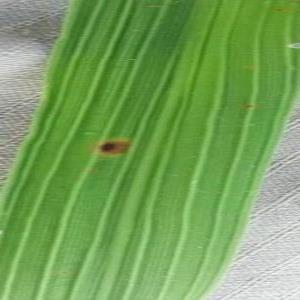
Disease: Brownspot